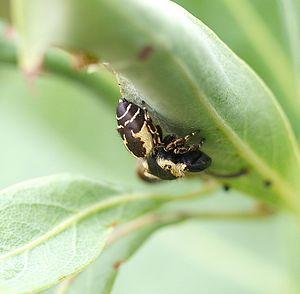
Rhene est un genre d'araignées aranéomorphes de la famille des Salticidae.